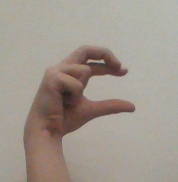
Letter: thal